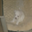
Label: dog